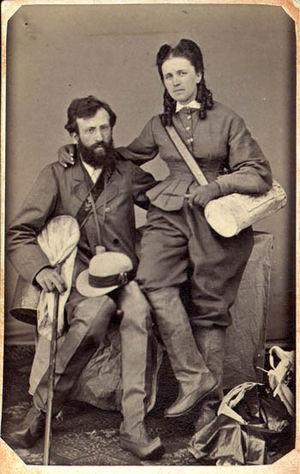
Johan Reinhold Sahlberg, né le 6 juin 1845 à Helsingfors et mort le 8 mai 1920 dans cette même ville, est un entomologiste et botaniste suédophone de Finlande qui s'est surtout spécialisé dans l'étude des coléoptères et des homoptères. C'est le fils de l'entomologiste Reinhold Ferdinand Sahlberg et le petit-fils de l'entomologiste Carl Reinhold Sahlberg.